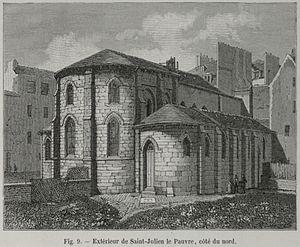
L’église Saint-Julien-le-Pauvre est une église médiévale située rive gauche de la Seine à Paris dans le quartier latin, rue Saint-Julien-le-Pauvre dans le square René-Viviani. C'est depuis la fin du XIXᵉ siècle l'église grecque-catholique melkite de Paris.